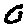
Label: 0